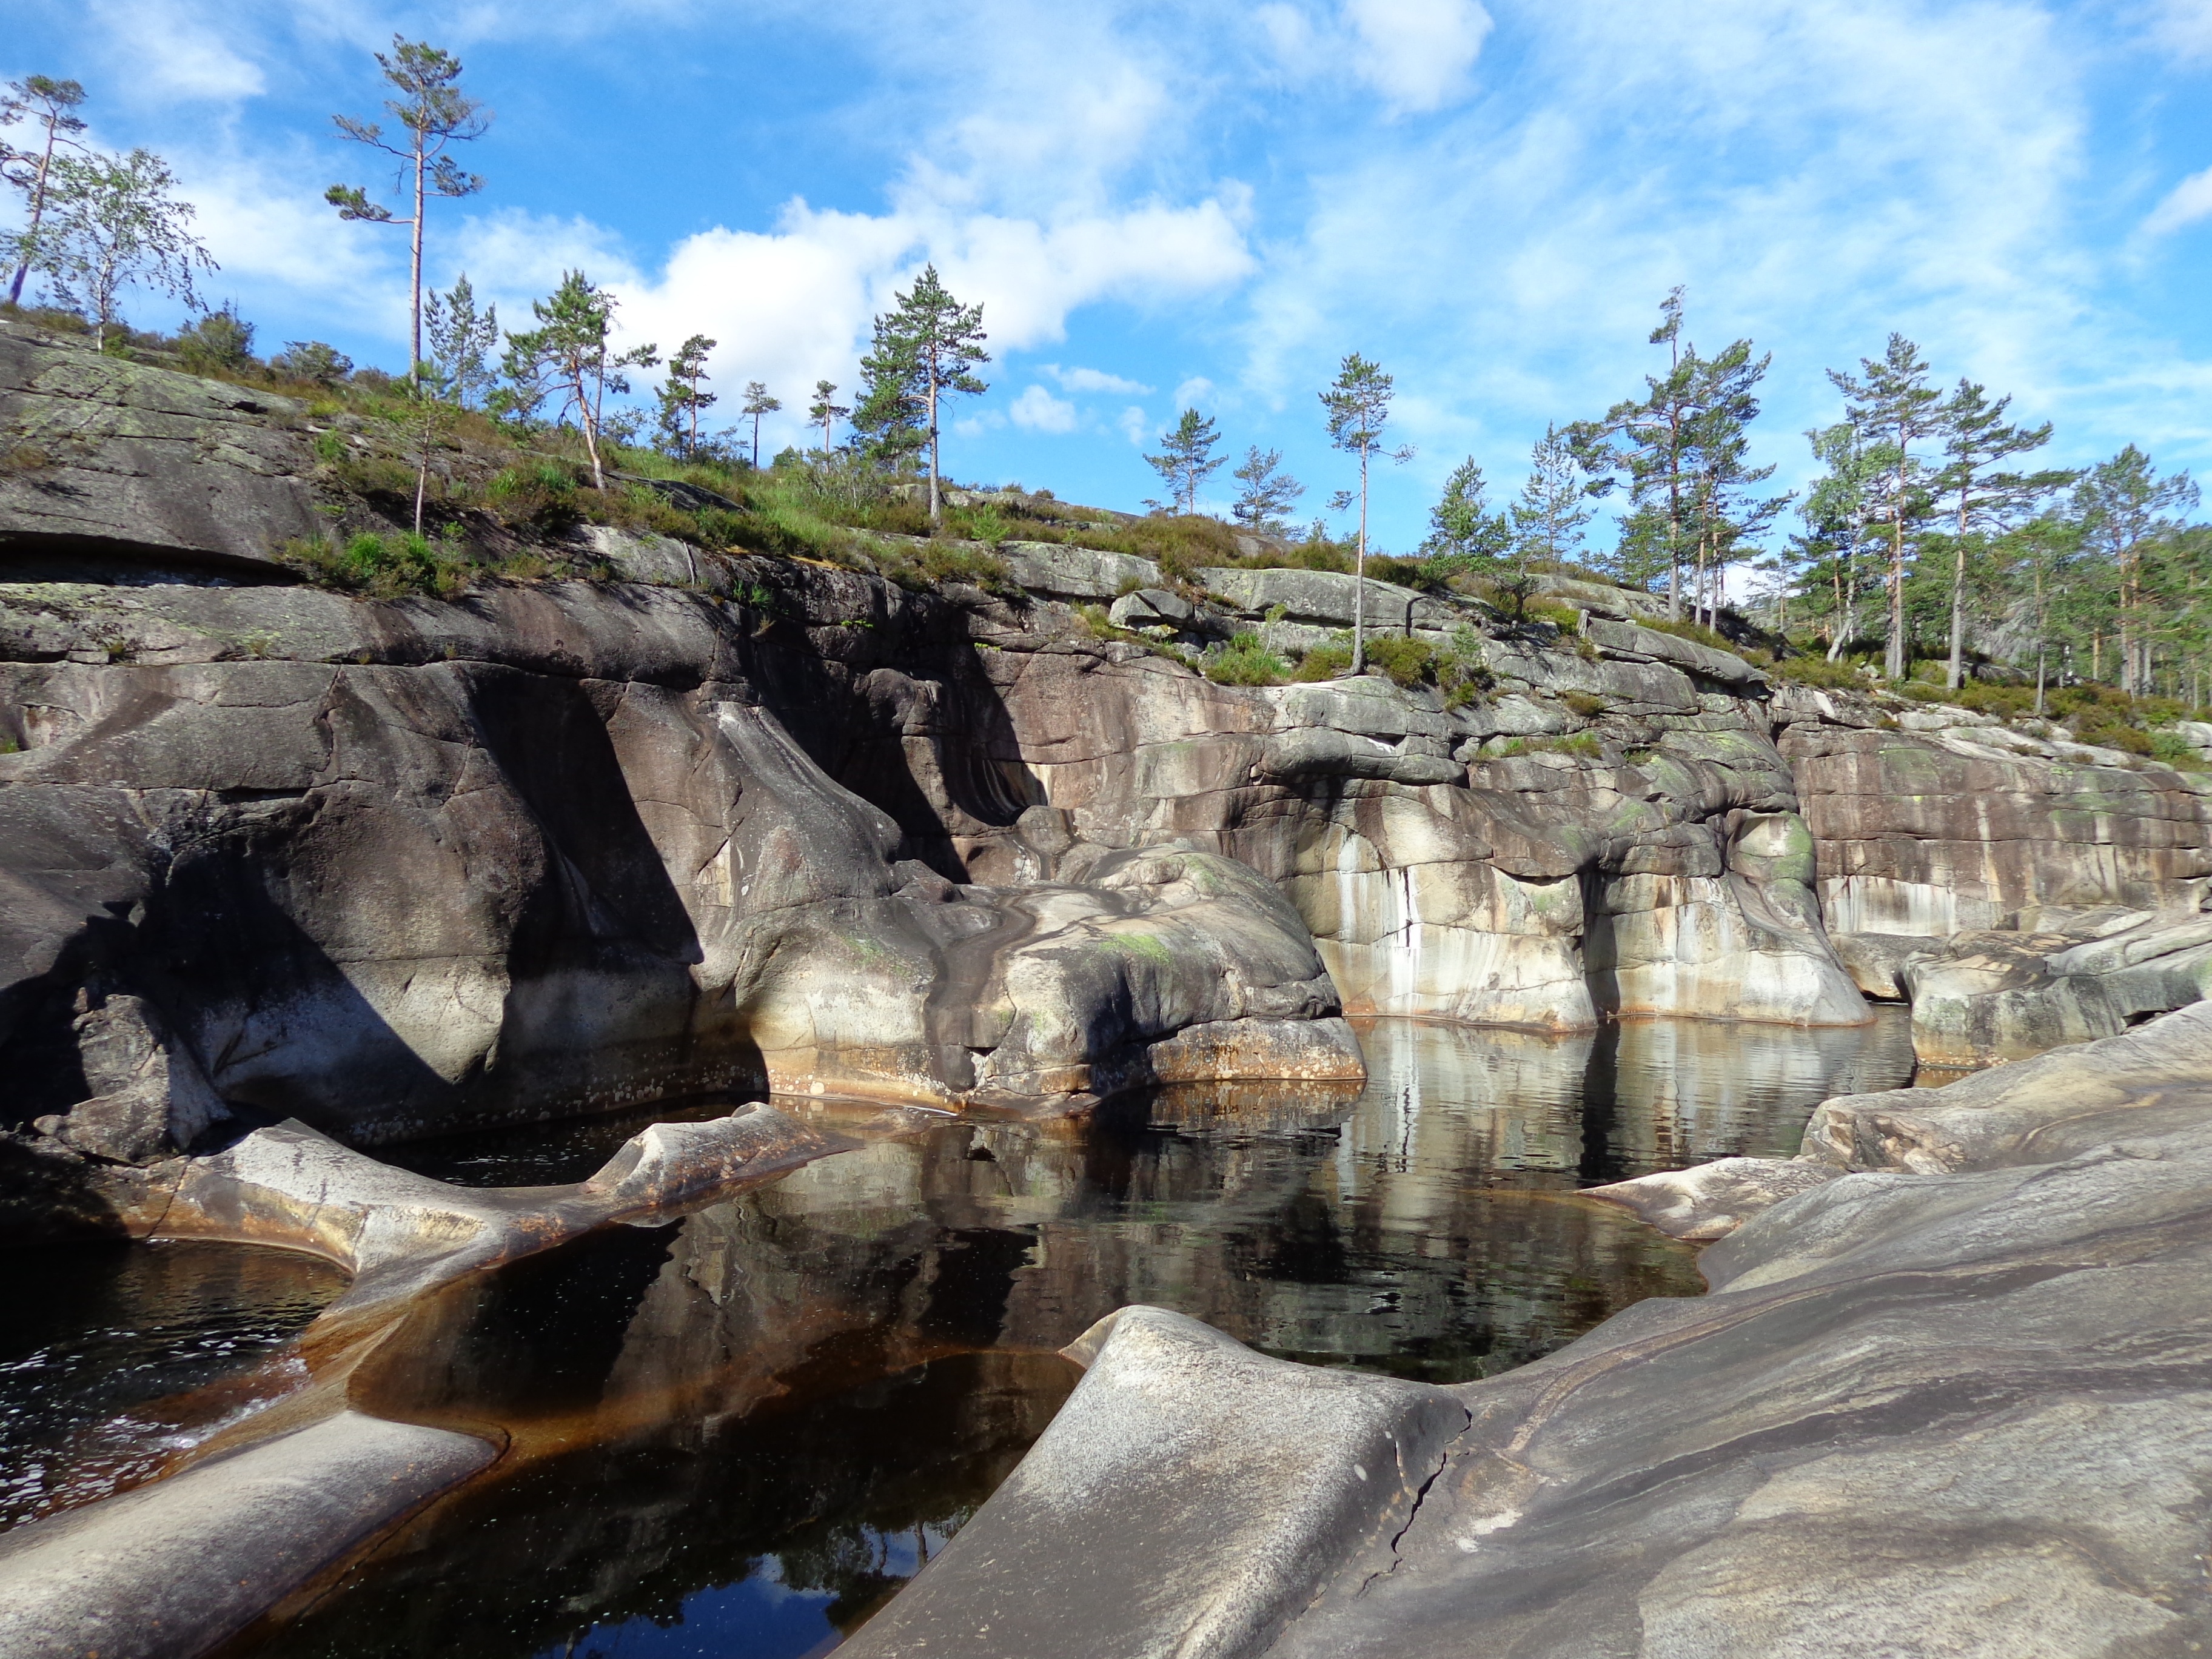
rock, vacation, cliff, park, terrain, geology, ruins, water feature